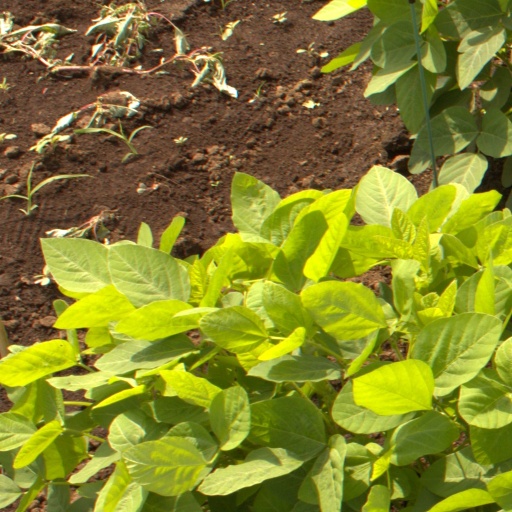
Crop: soybean